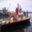
Label: ship